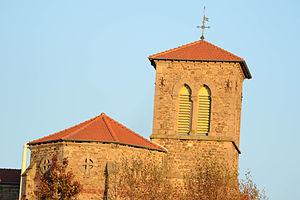
Eglise de Saint-Ferréol d'Auroure, Haute-Loire
Saint-Ferréol-d'Auroure est une commune française située dans le département de la Haute-Loire, en région Auvergne-Rhône-Alpes.